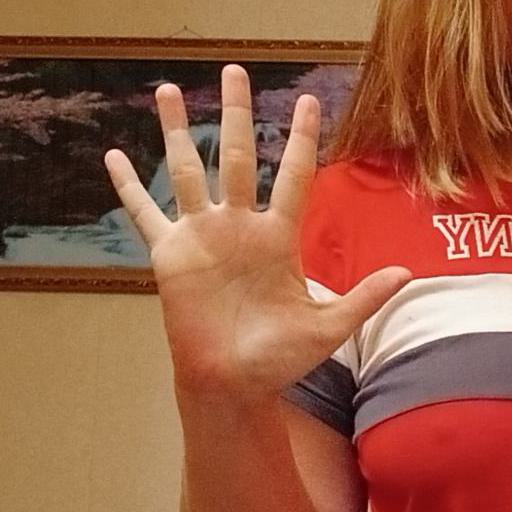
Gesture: palm